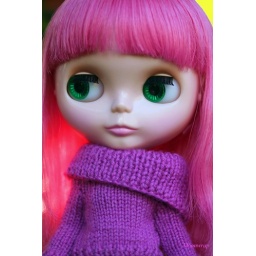
&lt;i&gt;(Deep roll boat neck sweater in acid pink by me).&lt;/i&gt;ADED 4/365